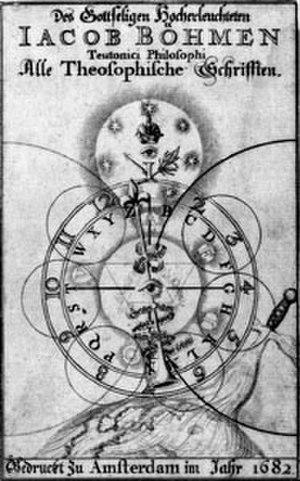
Jakob Böhme, ou Jacob Boehme, surnommé le Philosophus Teutonicus, né à Alt-Seidenberg le 8 mars 1575, et mort le 17 novembre 1624 à Görlitz est un théosophe allemand de la Renaissance, cordonnier de son état.
En philosophie, l'abîme est une métaphore employée pour signifier la profondeur sans limite ou la parfaite obscurité d’un principe, d’une origine ou de Dieu, en lien avec les idées de source, de pesanteur, d’antériorité et d'inconditionné. La notion vient du grec « abyssos » qui signifie « sans fond », « d'une profondeur immense ». Le terme est repris en latin et devient « abyssus », puis à la forme superlative « abyssimus », d'où en français « abysme » puis « abîme ». Il est d'abord utilisé dans un contexte religieux chrétien où il prend diverses significations, puis, à partir du XVIIᵉ siècle, il finit par désigner le principe suprême dissimulé au plus profond de l'âme humaine et des choses, le fondement premier du monde, le point d’origine qui fonde tout l’univers. Sans aucun fondement lui-même, l'abîme ne peut être conçu que négativement comme un principe inexplicable, voire inconcevable.
En philosophie, la notion d'inconscient est un concept dont l'usage semble remonter à l'Antiquité et qui peut être entendu en un sens ontologique, comme ce qui dans l'esprit est dépourvu de conscience, ou en un sens gnoséologique, comme ce qui reste inaccessible à la conscience réflexive ou à l'introspection.